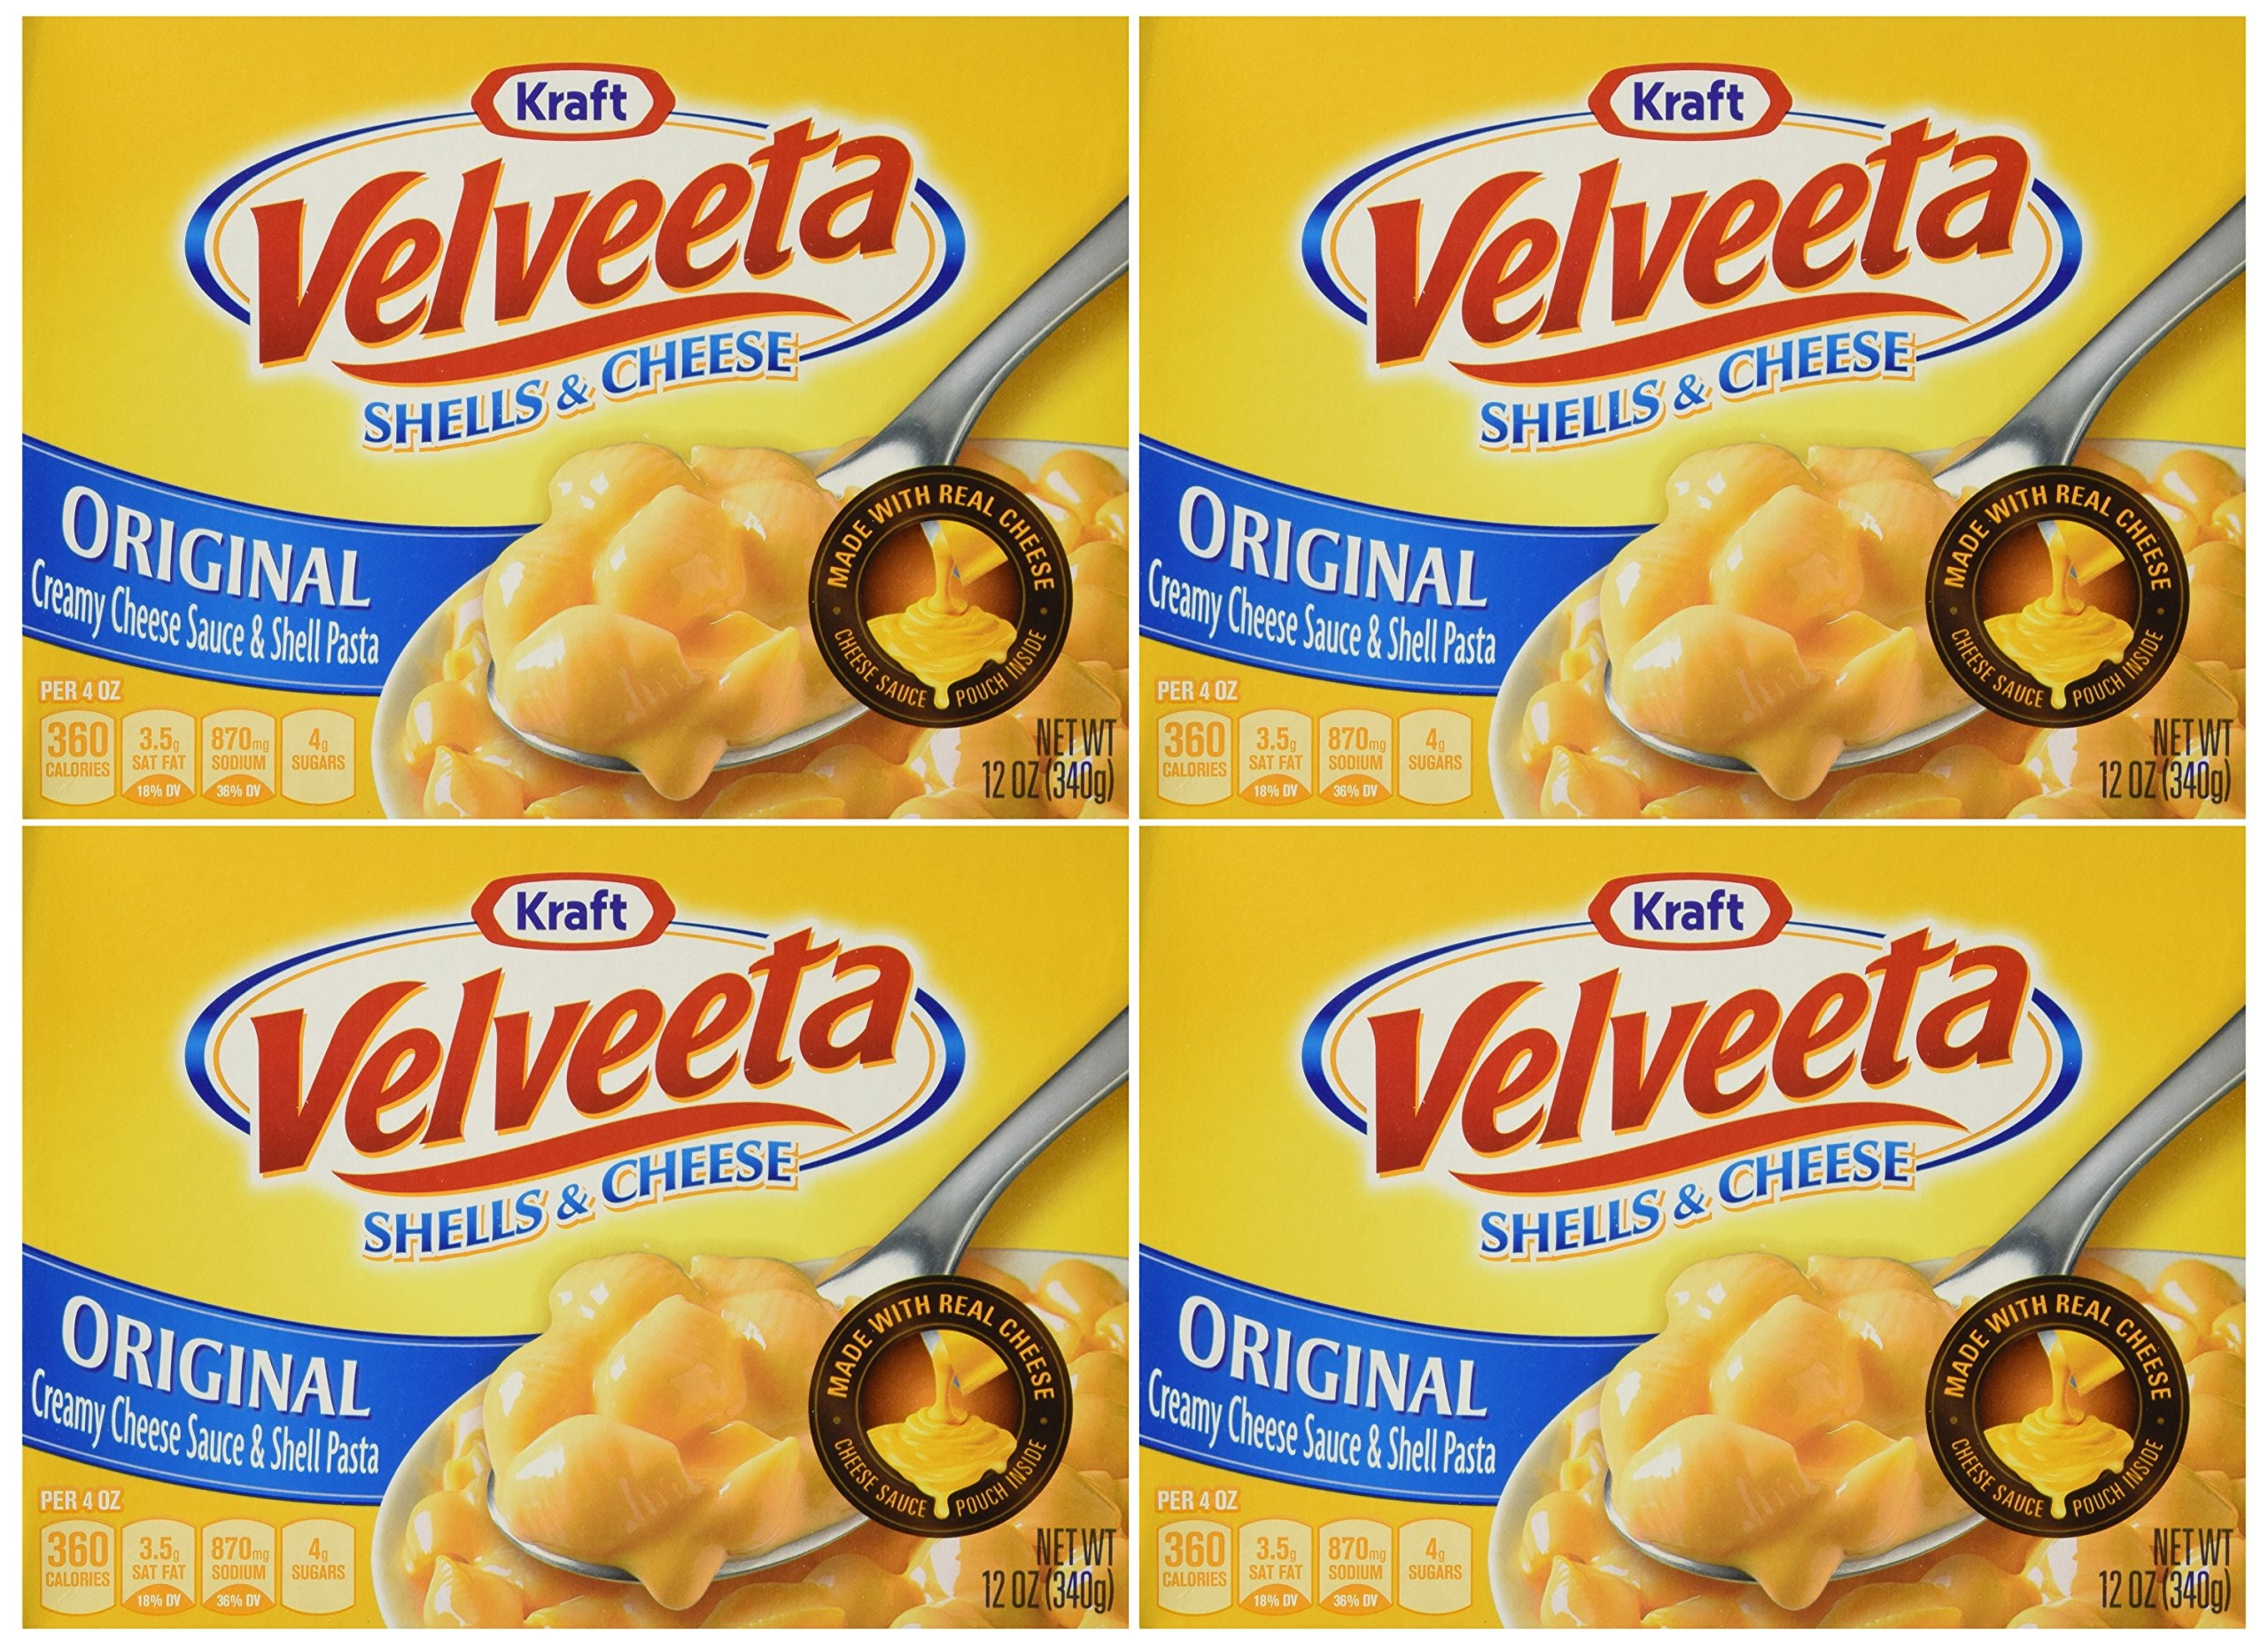
Item Name: Velveeta Shells & Cheese The Original - 12oz - 4 Boxes
Bullet Point: Velveeta Shells & Cheese The Original - 12oz - 4 Boxes
Product Description: 021000658930, KRAFT VELVEETA SHELL & CHEESE ORIGINAL 12oz
Value: 48.0
Unit: Fl Oz

Price: 3.59